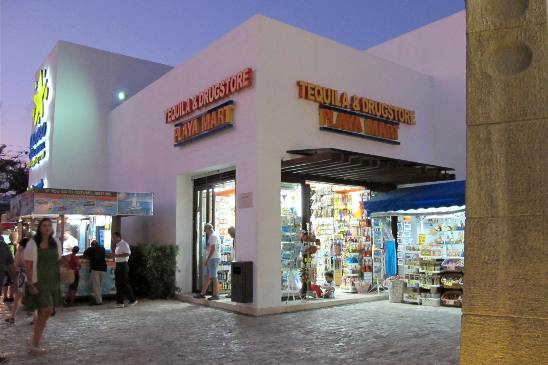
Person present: Yes